Gus the groundhog

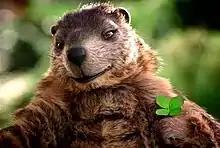
Keep on scratchin'!

Gus is the "spokesgroundhog" in more than 80 commercials for the instant scratch-off lottery games run by the Pennsylvania Lottery from 2004–2012 and 2015–present.